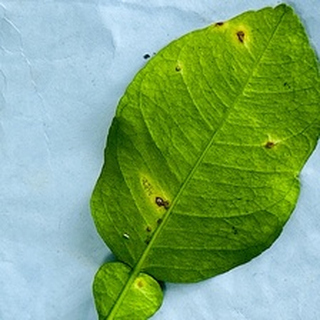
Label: lemon_anthracnose